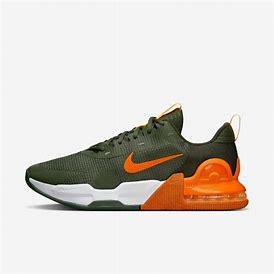
Brand: Nike
Model: Air Max Alpha 5